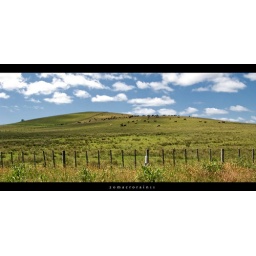
A beautiful field of cows in Northern New Zealand, taken december 2010.